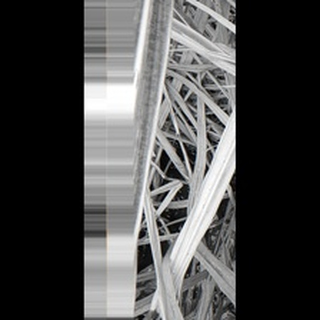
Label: sugarcane_yellow_leaf_disease